Barney Martin

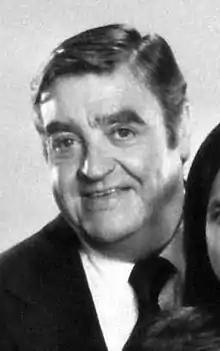
Martin in "The Tony Randall Show" (1977)

Barney Martin (March 3, 1923 – March 21, 2005) was an American actor, best known for playing Morty Seinfeld, father of Jerry, on the sitcom "Seinfeld" (1991–1998). He also played supporting roles in Mel Brooks's "The Producers" (1967), and the Dudley Moore comedy "Arthur" (1981). He originated the role of Amos Hart (Mr. Cellophane) in the 1976 Broadway production of "Chicago".